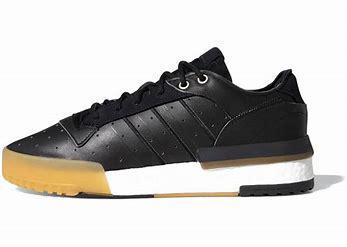
Brand: adidas
Model: Rivalry Rm Skate